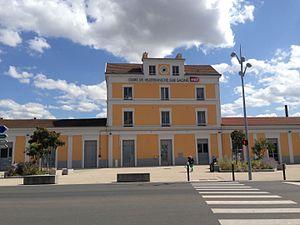
Gare de Villefranche-sur-Saone-2015
La gare de Villefranche-sur-Saône est une gare ferroviaire française de la ligne de Paris-Lyon à Marseille-Saint-Charles, située à proximité du centre-ville de Villefranche-sur-Saône, dans le département du Rhône en région Auvergne-Rhône-Alpes.